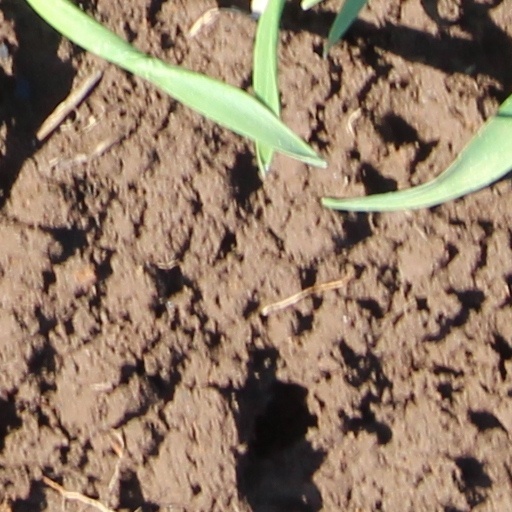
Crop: wheat